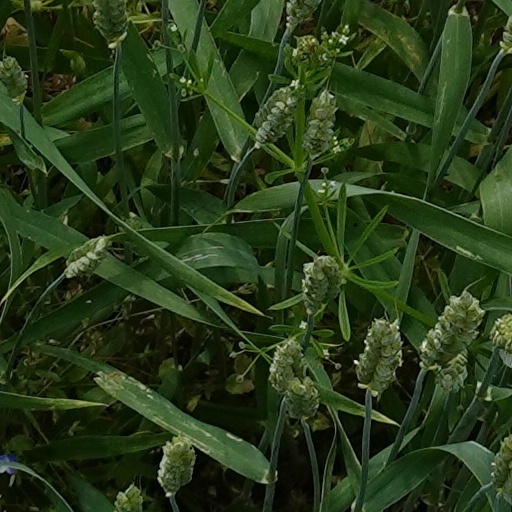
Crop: wheat